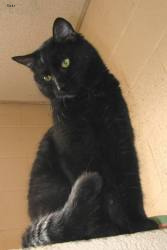
Animal: cat
Breed: bombay